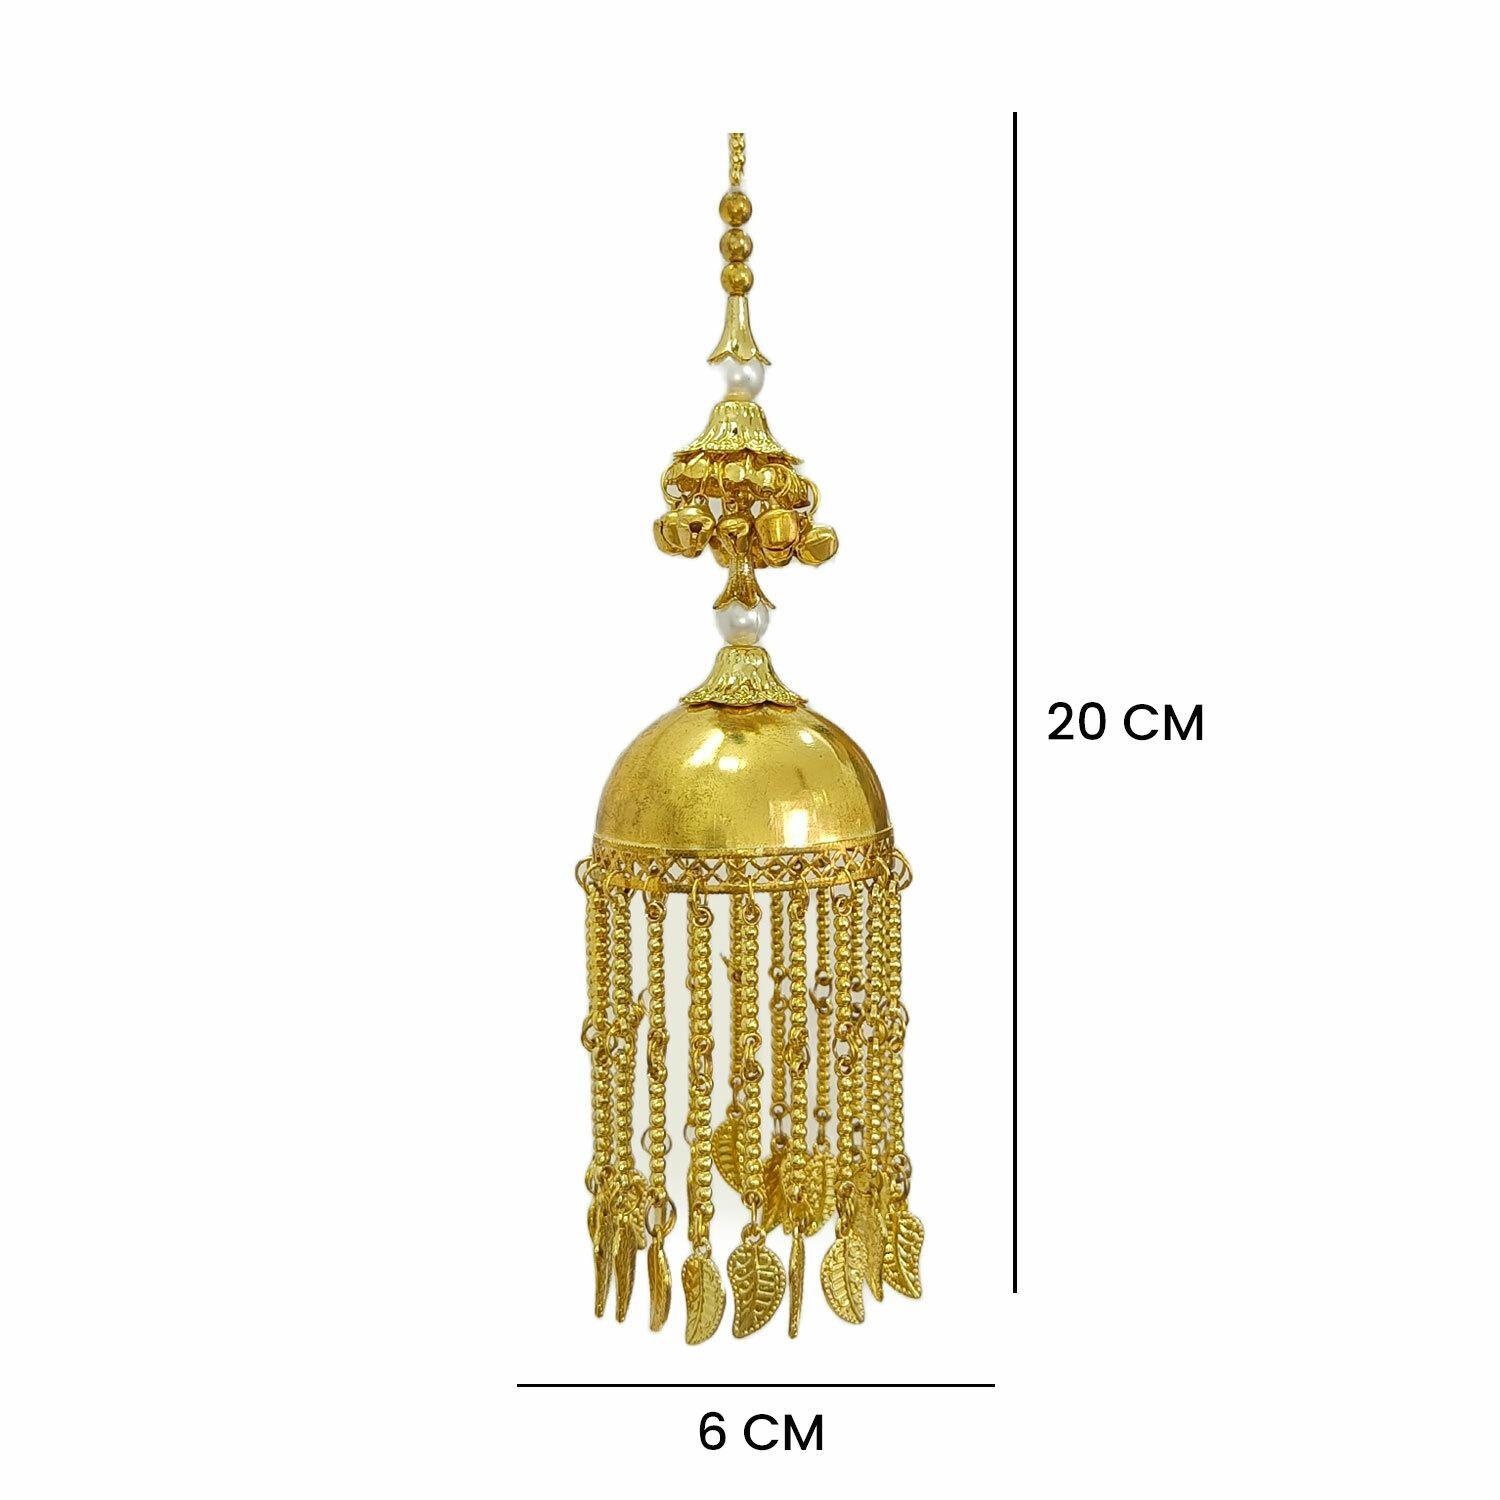
 SBP Fashion Base metal & Plastic Handmade Traditional Wedding Kalira/Kalere/Kaleera/Bridal Hand Hanging Kalira for women, Girl, and bride -2212-09
Type: Bracelets & Bangles
Brand: SBP Fashion
Price: Rs. 367
 Kalira is a traditional accessory worn by Indian brides on their wedding day. It is an umbrella-shaped ornament that hangs from the bangles or chooda of the bride. Kalira symbolizes happiness, prosperity, and good luck for the bride and her new family. SBP Fashion is a brand that specializes in artificial jewellery with stunning designs based on the latest trends. Our kaliras are made of high-quality materials that are durable, well-finished, and comfortable. We have a great team of artisans who make kaliras with intricate details and craftsmanship. Our kaliras come in various styles, colors, and sizes to suit your preference and budget.SBP Fashion is a proud made-in-India brand that delivers its products to customers as soon as possible. We also provide some tips to protect your jewellery from damage and tarnish. You should store your jewellery in a dry and cool place, avoid contact with chemicals, perfumes, and water, and clean your jewellery with a soft cloth after every use.
Features: It can be worn with Chooda by a bride on her wedding day/ Aniversay or any kind of function.,Material: Brass Metal and Pearls |Color: Golden,These elegant Piece of jewellery have a sturdy look which will go well with your dominant personality.,Usage: Punjabi Wedding Bridal Dulhan kalere/Kaleera/Kalera/Bridal Hand Hanging/kaleera Set, admirable gift for women, girls, mother, sister, wife and girlfriend. | ideal for weddings, marriage, engagement, Shadi, anniversary, all occasions & festivals.
Included: 1-pair-kaleera